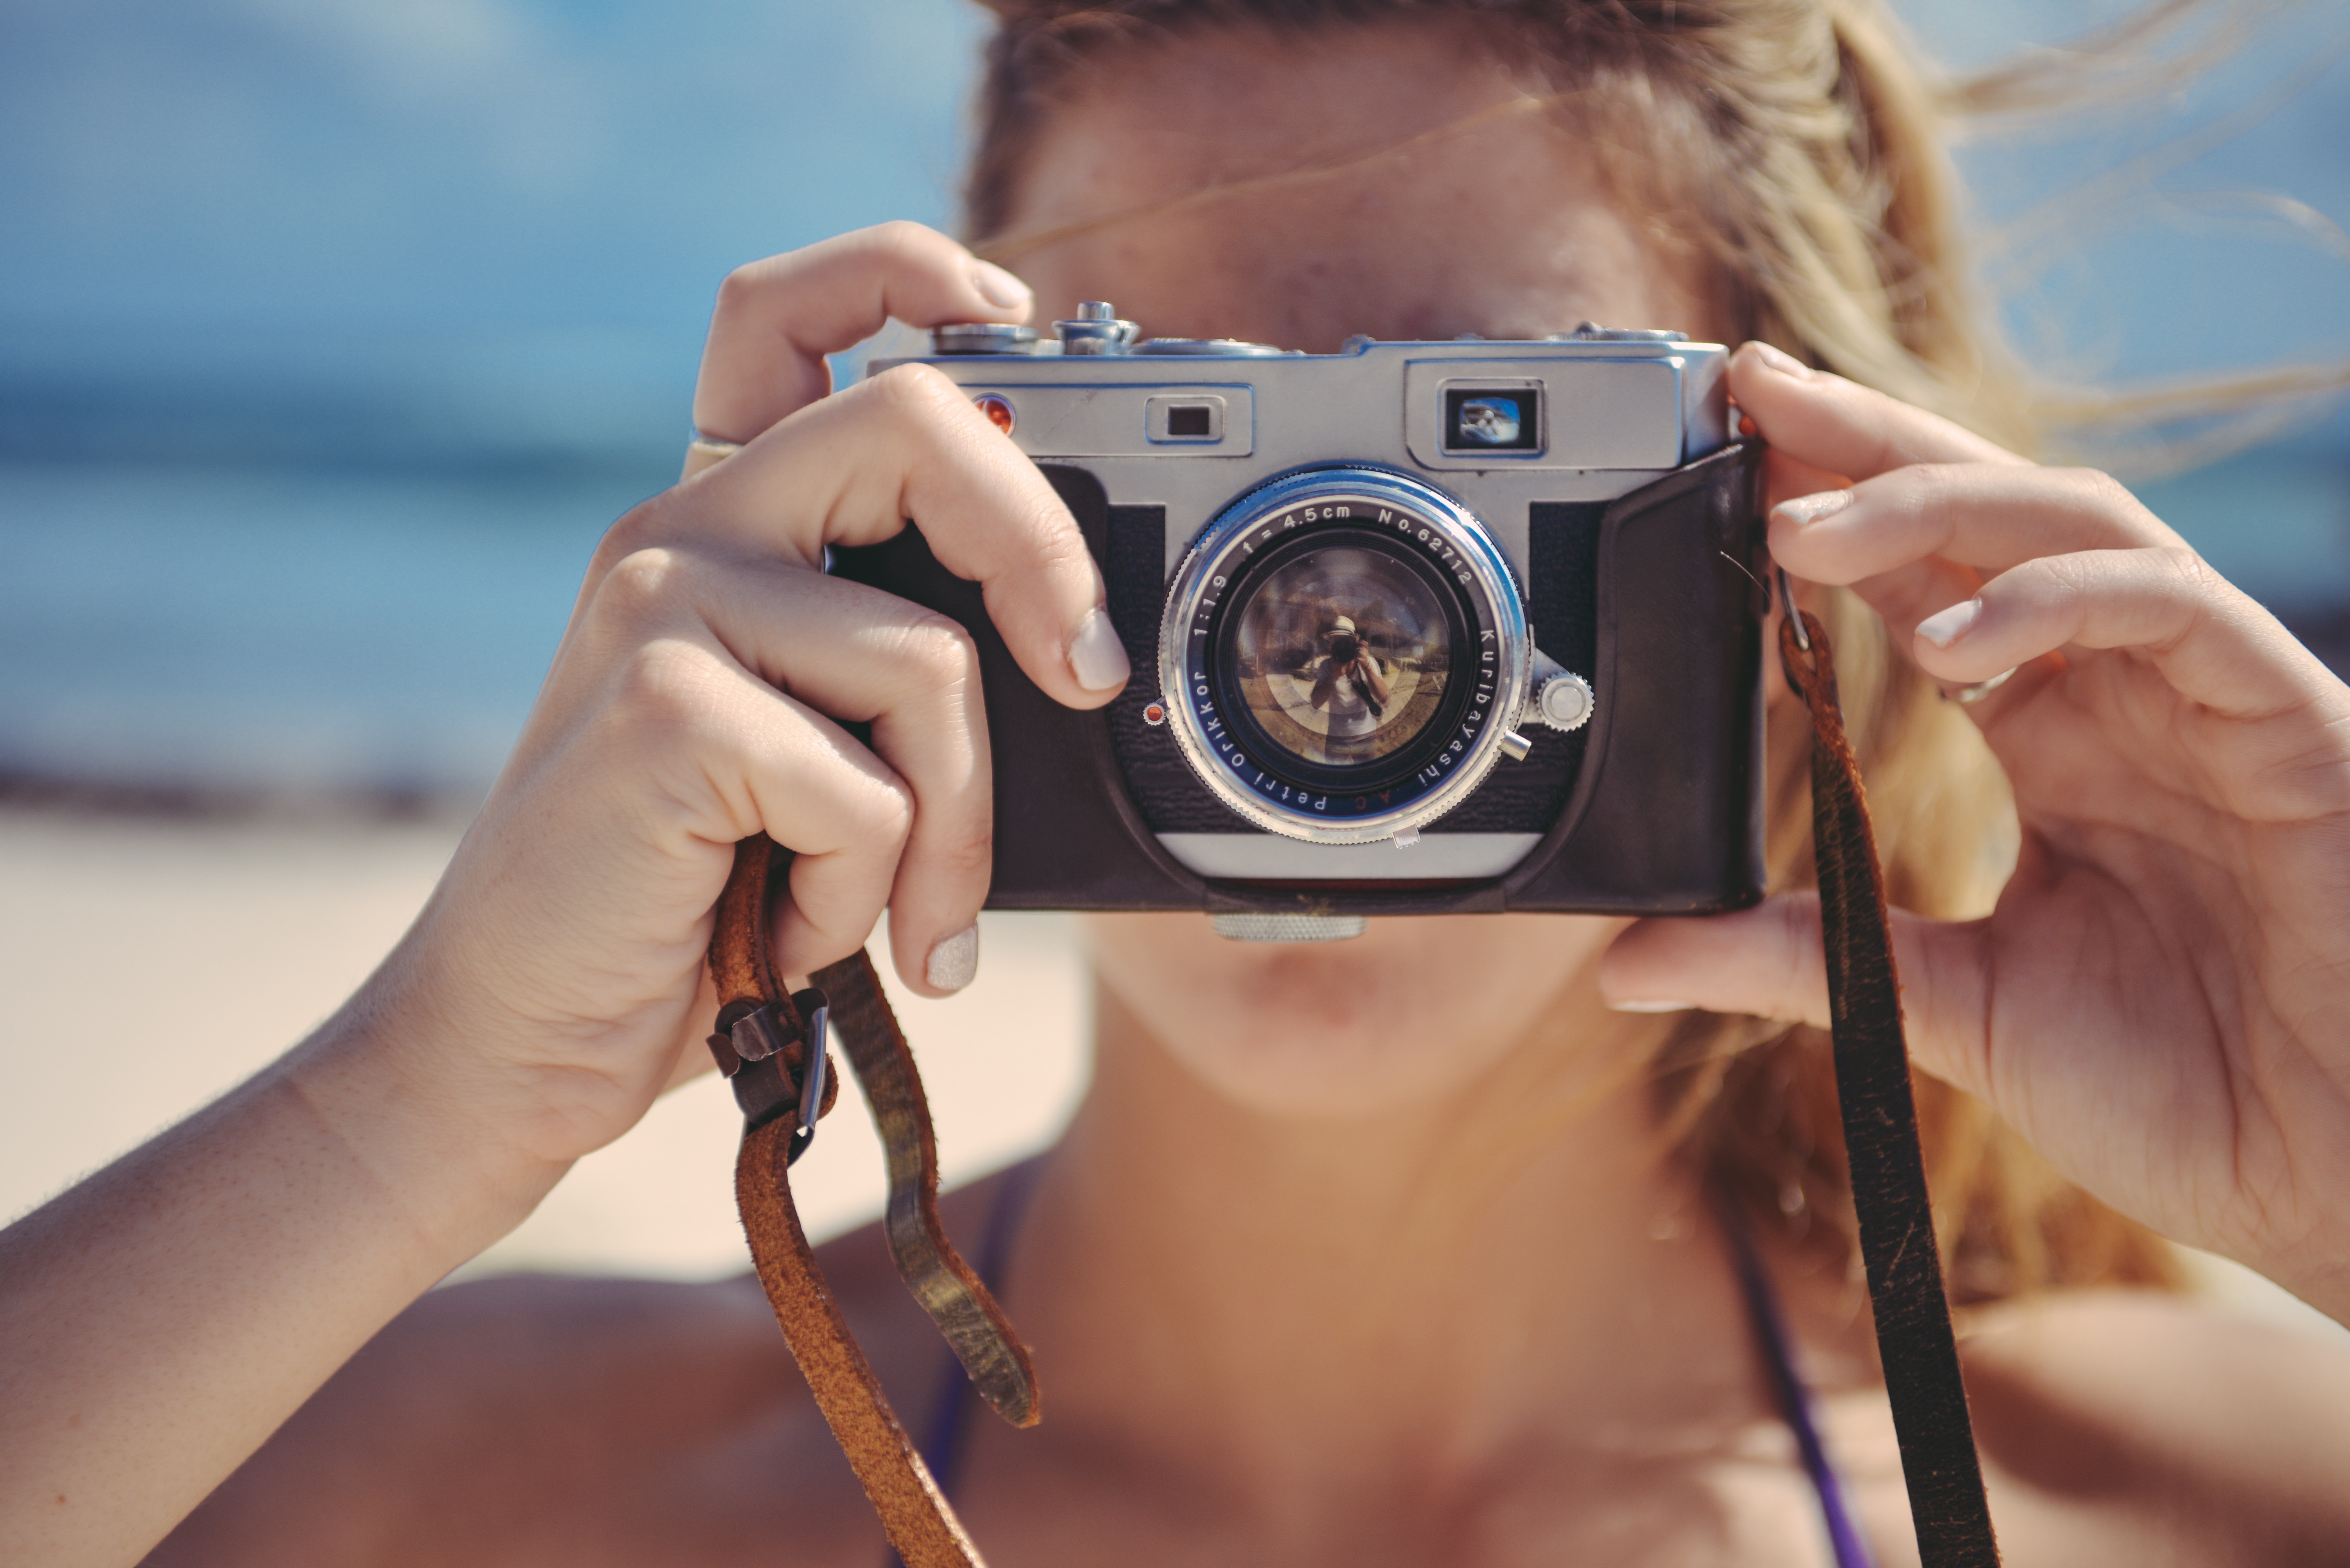
hand, girl, camera, photography, vintage, photographer, retro, photo, blue, lifestyle, blonde, close up, human body, digital camera, sunglasses, eye, glasses, picture, photograph, beauty, image, organ, emotion, taking, single lens reflex camera, cameras optics, vision care